Braccae

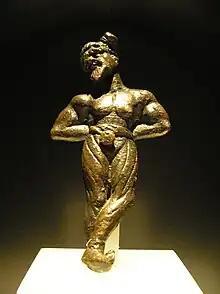
Chained Germanic tribesman, 2nd century A.D. Bronze. The prisoner wears that were typical for the Germanic tribes. His hair is tied in a Suebian knot.

The word is cognate with the English "breeches". It appears to derive from the Indo-European root ""- "break", here apparently used in the sense "divide", "separate", as in Scottish Gaelic ("trousers"), in Breton ("pants"), in Irish ("trousers"), in Welsh and in Dutch "broek" ("trousers"). The Celtic form may have first passed to the Etruscan language, which did not distinguish between the and sounds.